Wasted!

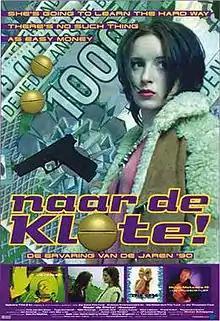

Wasted! (Dutch: Naar de Klote!) is a 1996 Dutch drama film directed by Aryan Kaganof. It is the first film depicting the "Electronic Music Scene" in the Netherlands.